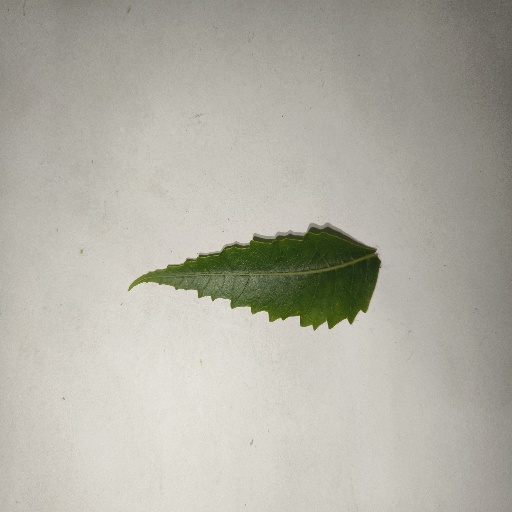
Species: Neem
Leaf condition: Healthy Leaf